Master Harold...and the Boys (2010 film)

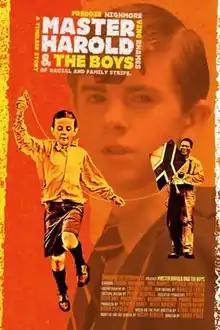
Promotional poster

Master Harold...and the Boys is a 2010 drama film which is based on the original theatre play of the same name by Athol Fugard, directed by director Lonny Price. The cast includes Freddie Highmore and Ving Rhames.